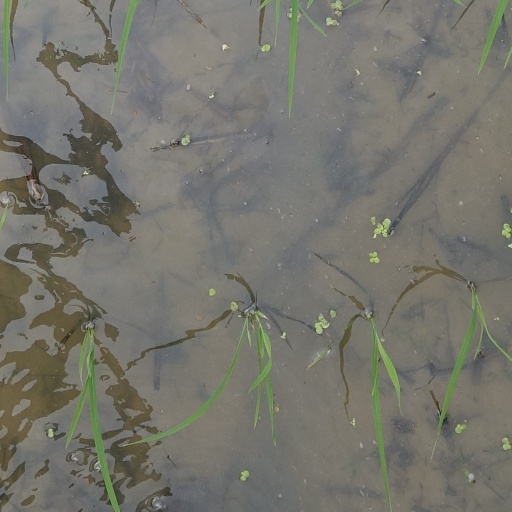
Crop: rice